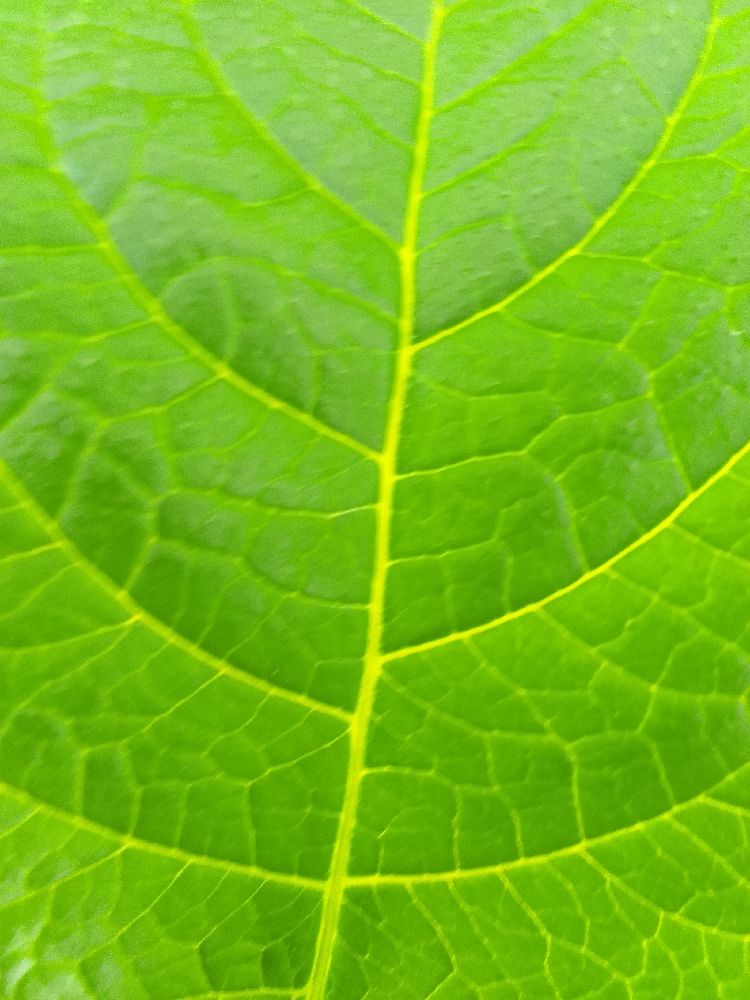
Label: Healthy